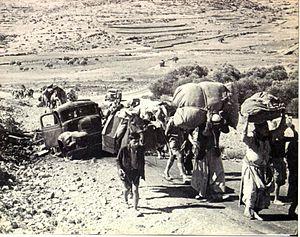
Israël, en forme longue l'État d'Israël, est un État situé sur la côte orientale de la mer Méditerranée au Proche-Orient en Asie occidentale. Son indépendance est proclamée le 14 mai 1948, après le vote du plan de partage de la Palestine le 29 novembre 1947 par l'Organisation des Nations unies qui met fin au mandat britannique et qui prévoit la création d’un État juif et d’un État arabe. Les premières bases politiques en ce sens ont été posées lors du premier congrès mondial sioniste à Bâle en 1897 sous la direction de Theodor Herzl.